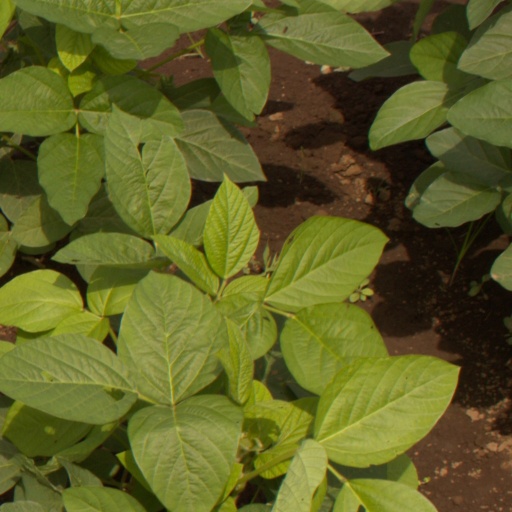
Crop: soybean